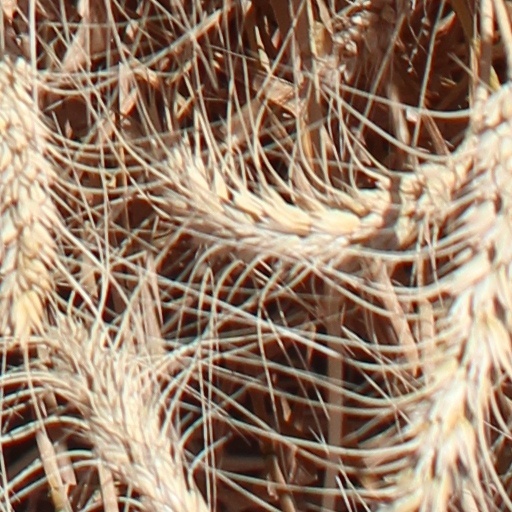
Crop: wheat